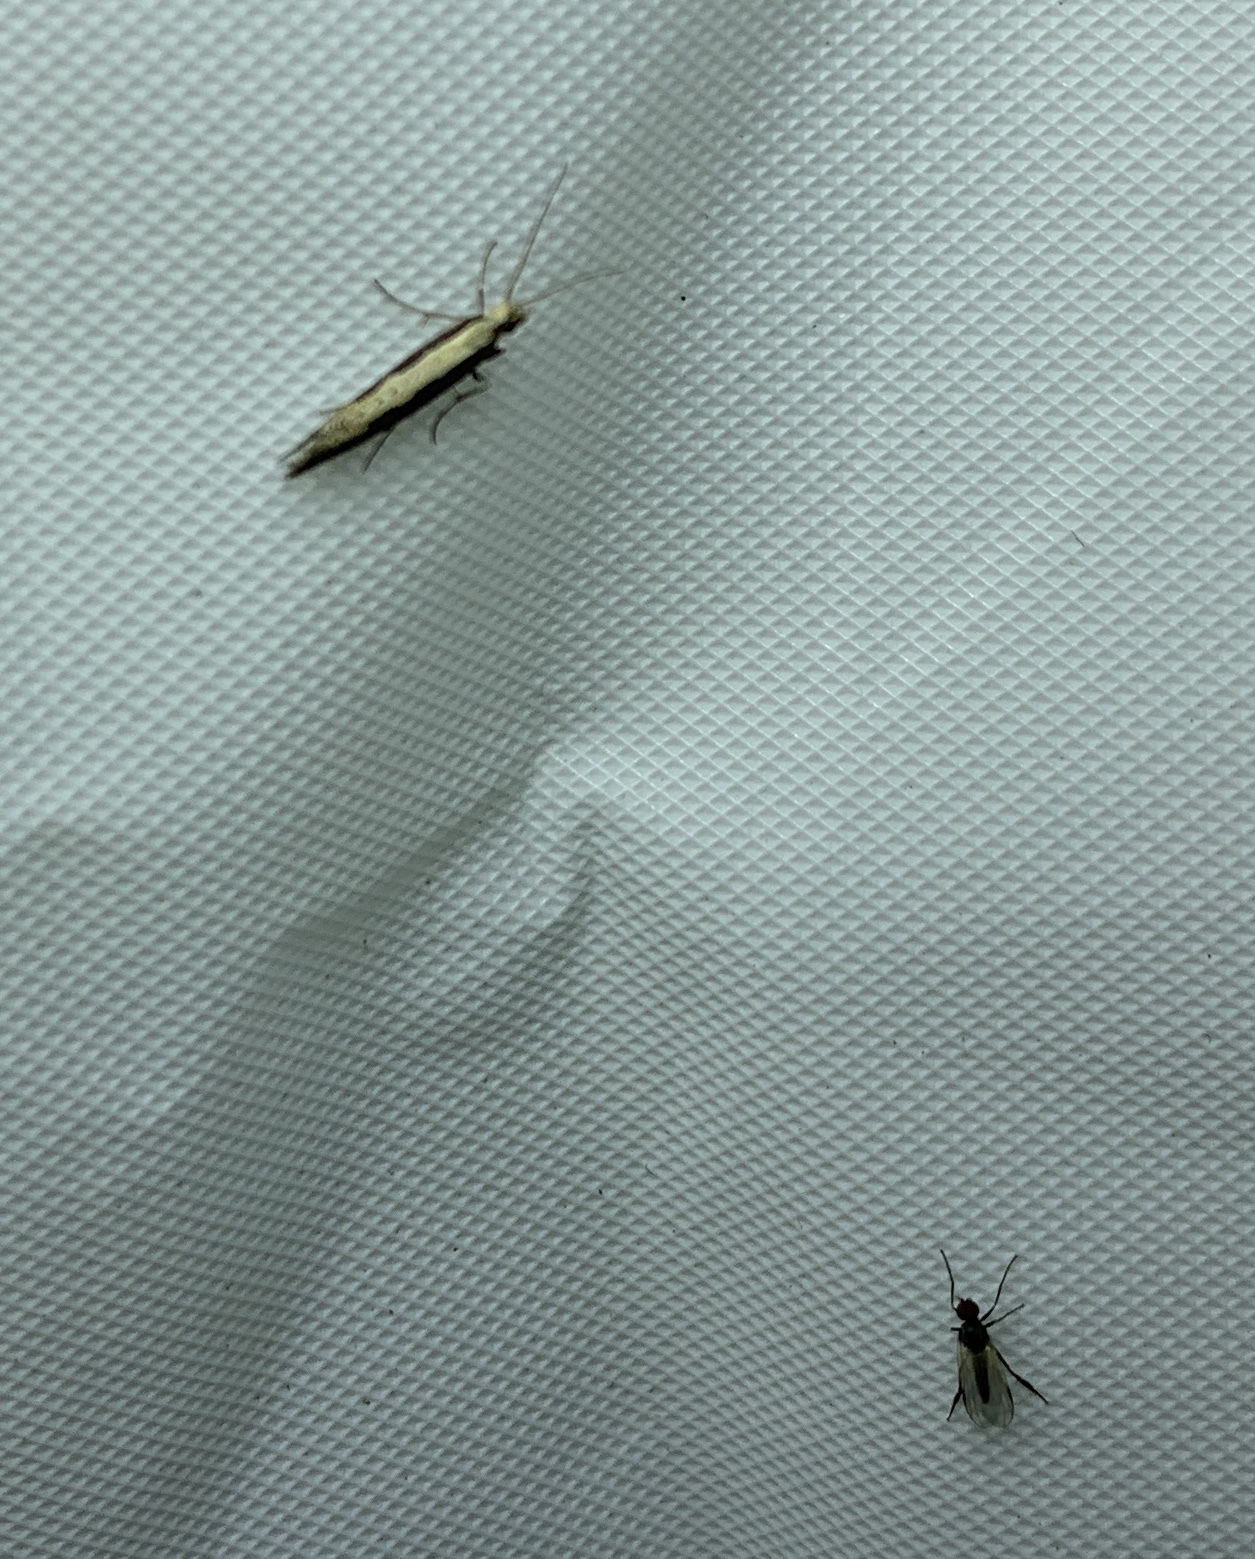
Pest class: diamondback_moth